Kinza Clodumar

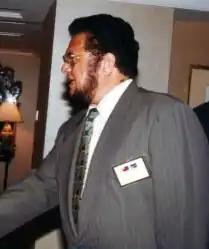
Clodumar in 1998

Kinza Godfrey Clodumar (8 February 1945 – 29 November 2021) was a Nauruan politician who served as President of Nauru from 1997 to 1998.